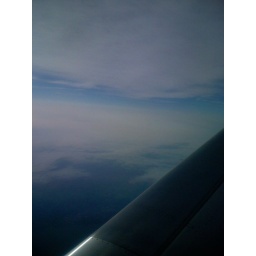
over lake michigan out the airplane window